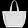
Label: Bag